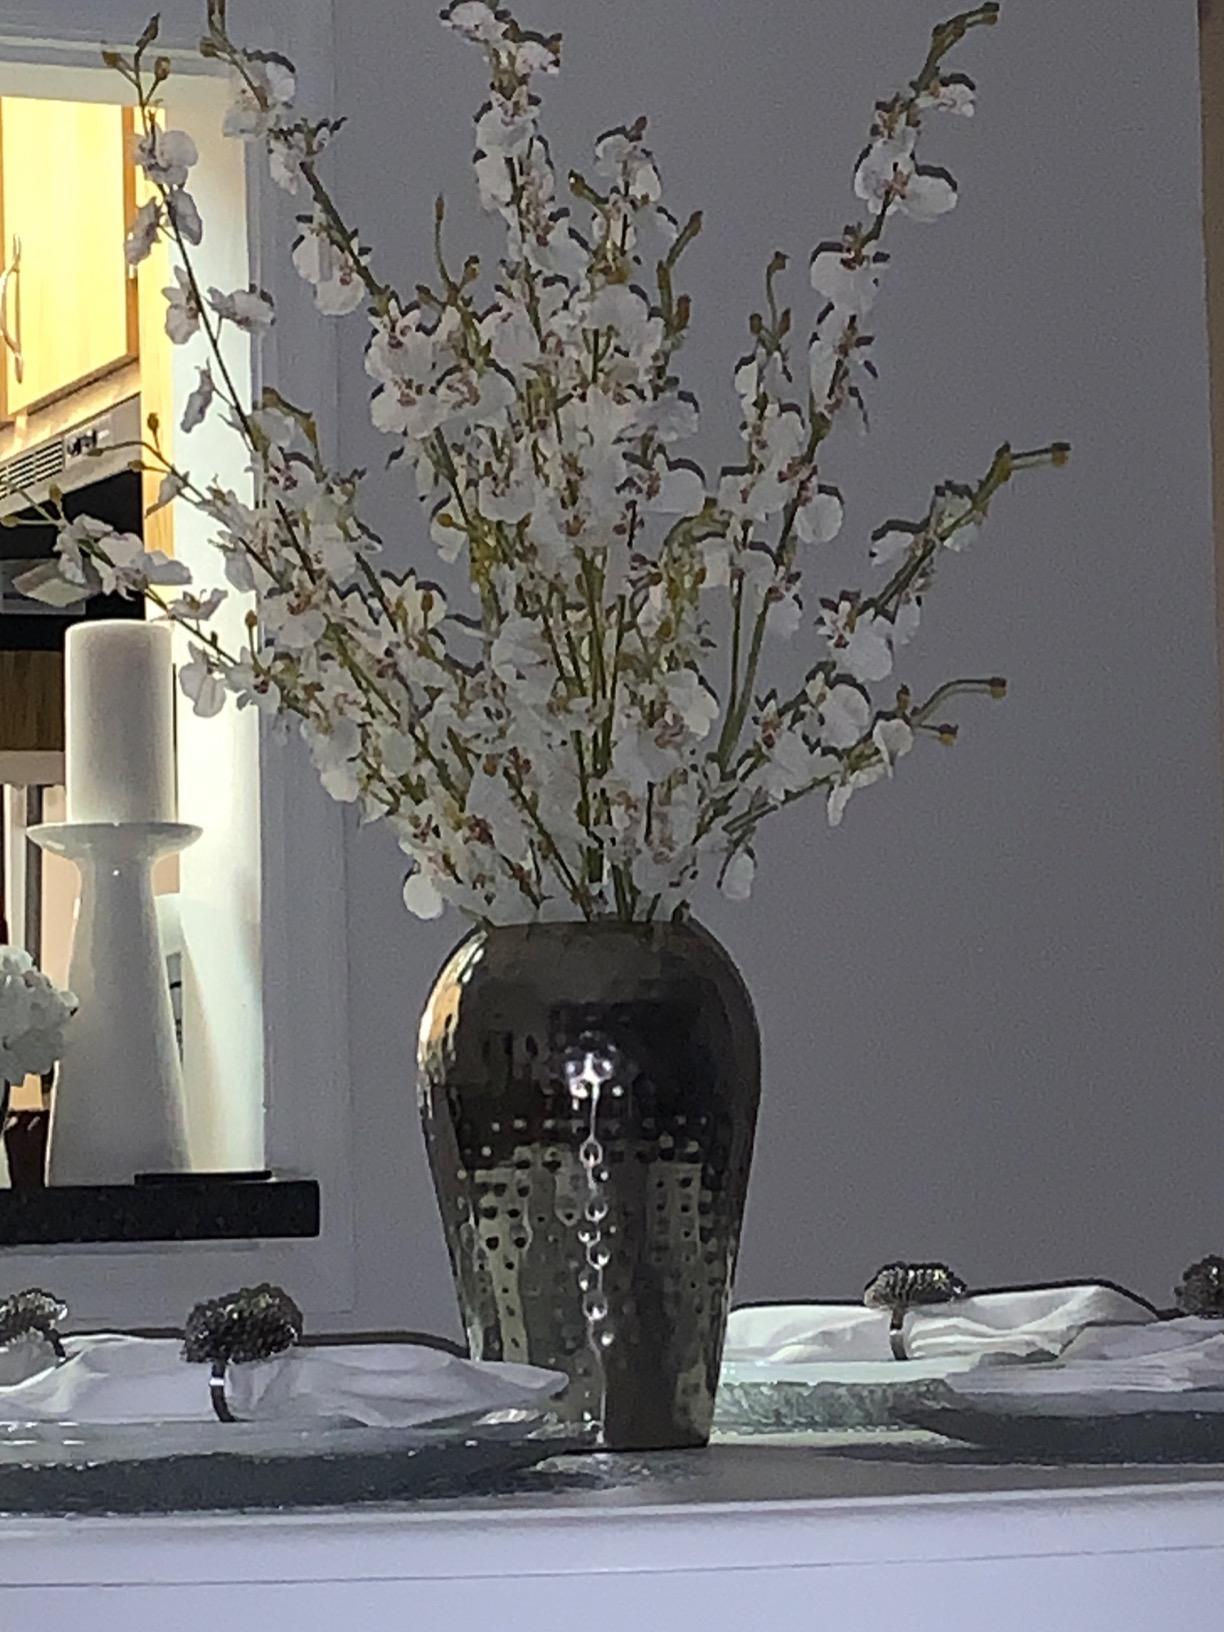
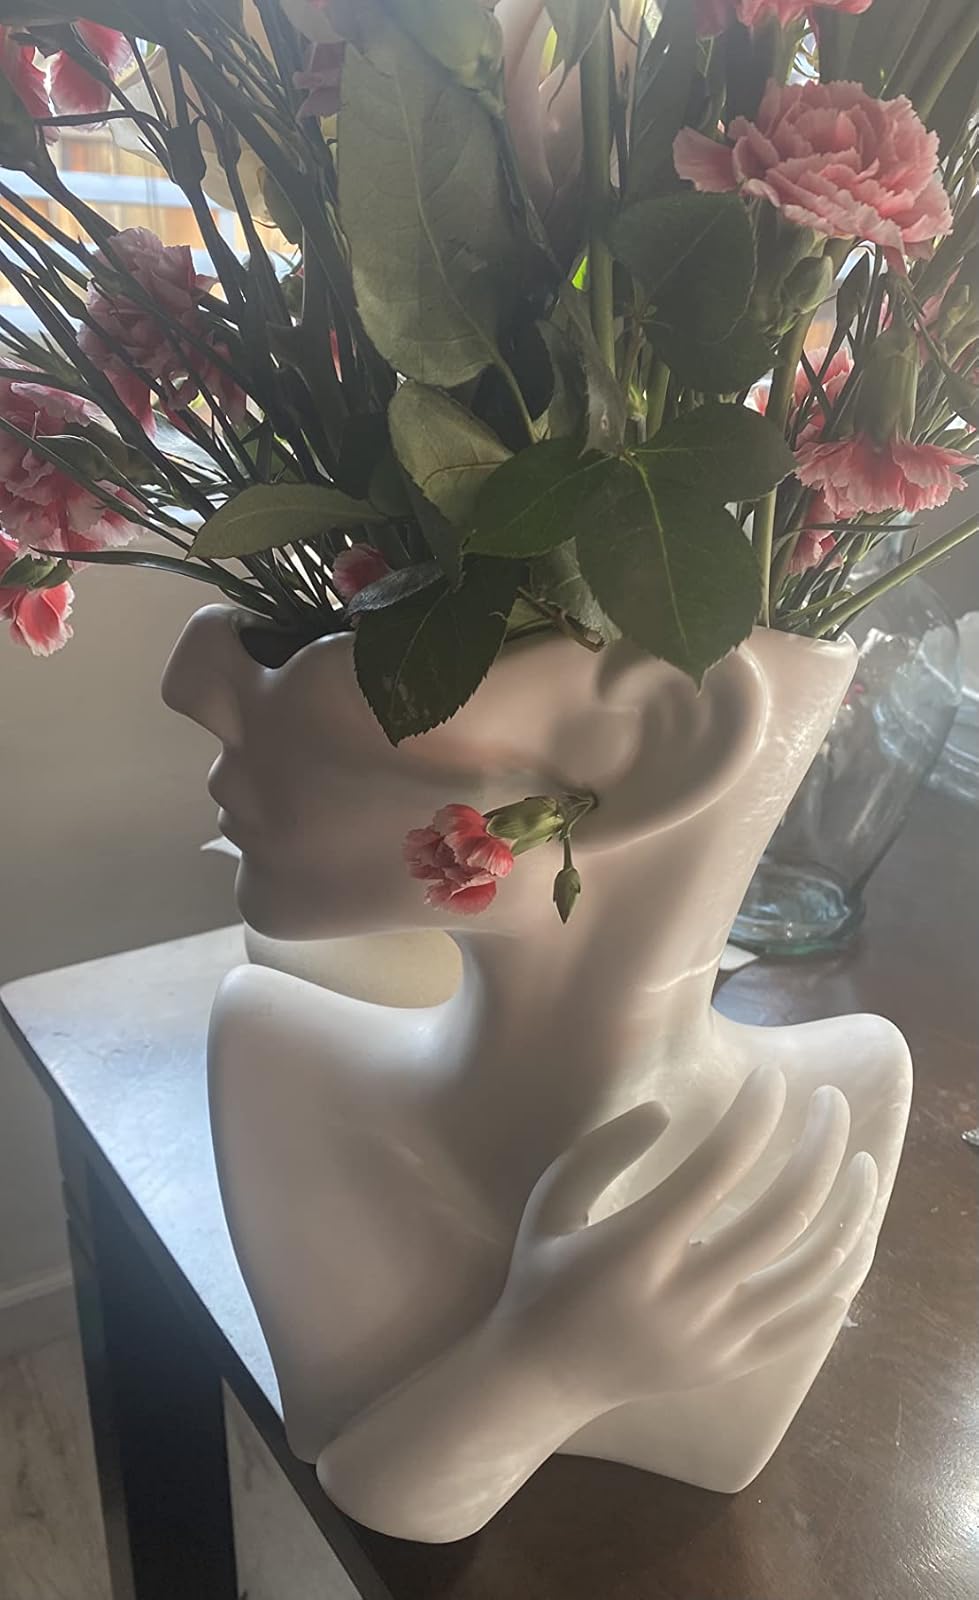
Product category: vase
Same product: no